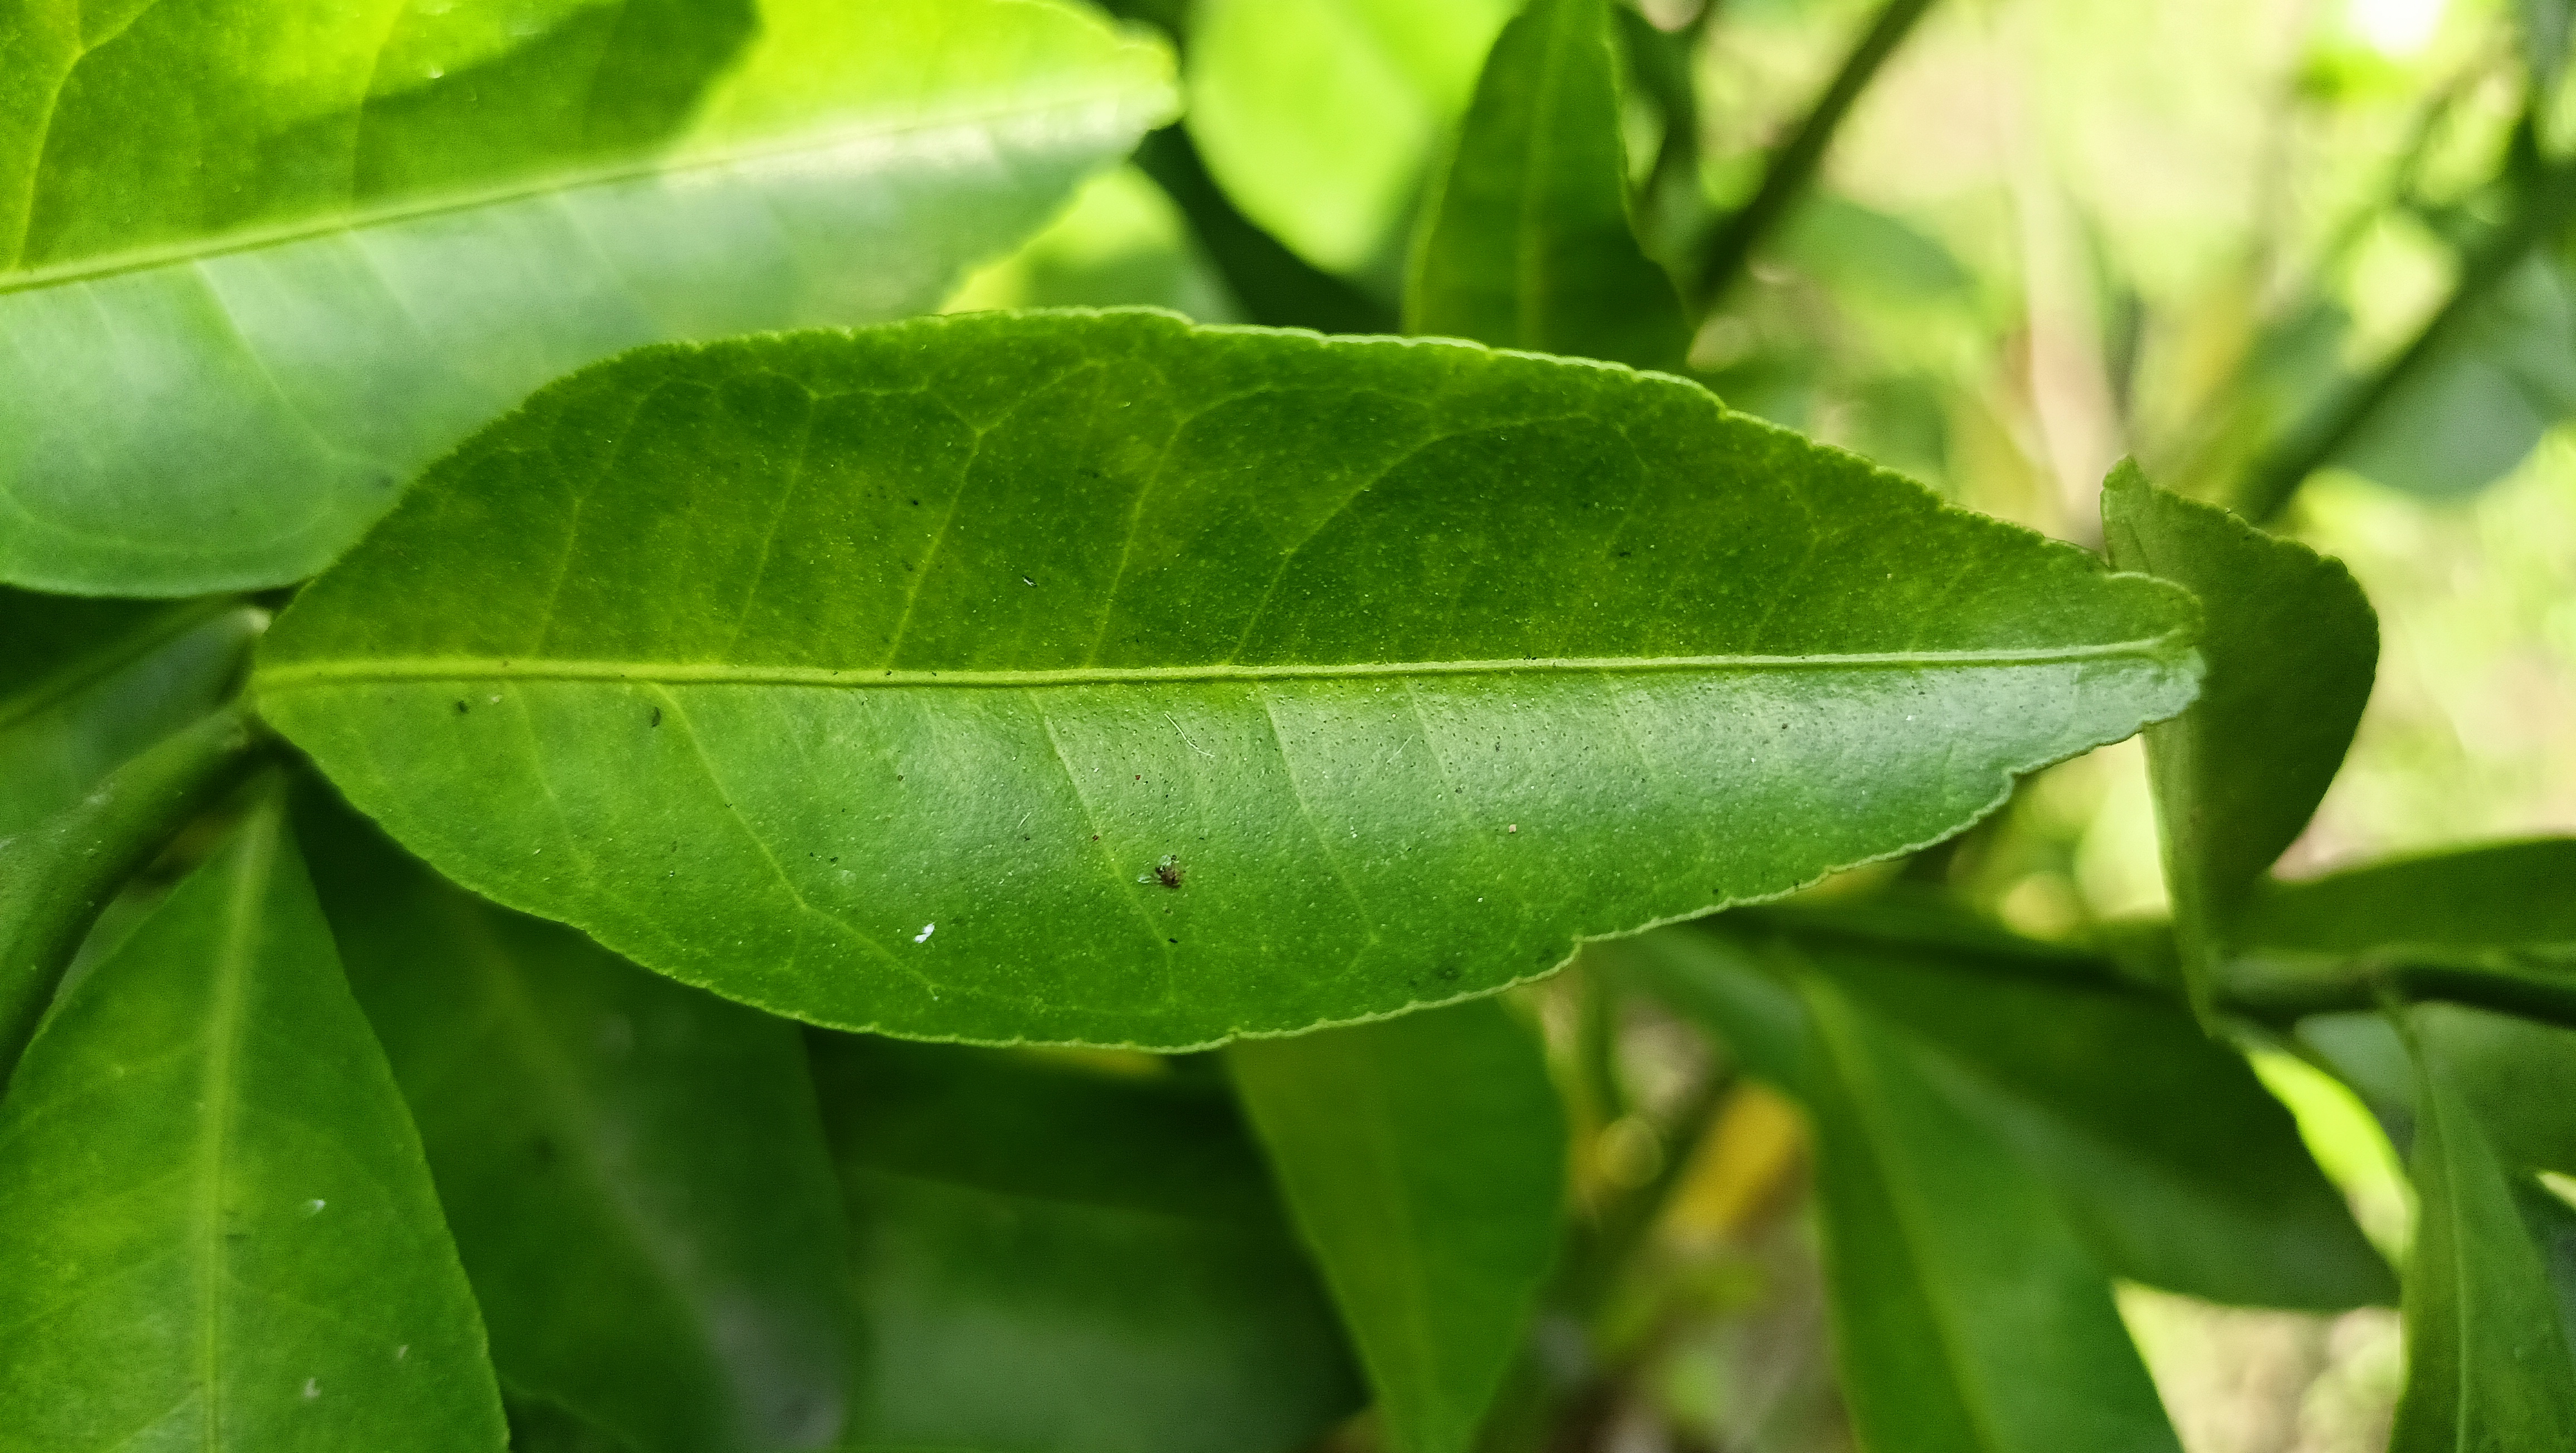
Mandarin leaf variety: Mandaring